Kathy Searle

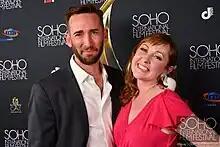
Kathy Searle and Daniel Keith at the SoHo International Film Festival, circa 2019

Kathy Searle is an American film and theater actress. She is best known for her role in "My Man Is a Loser". Searle starred in several TV series including "Body of Proof", "Blue Bloods", "Gossip Girl", and "Lipstick Jungle".